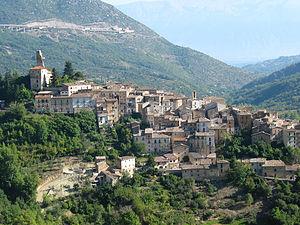
L'association I Borghi più belli d'Italia est née en mars 2001 sous l'impulsion de Conseil du tourisme de l'ANCI.
Anversa degli Abruzzi est une commune italienne de moins de 1 000 habitants, située dans la province de L'Aquila, dans la région Abruzzes, en Italie méridionale.